Drew Pinsky

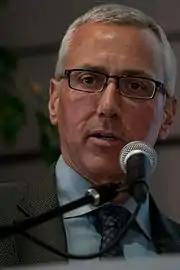
Pinsky in 2009

David Drew Pinsky (born September 4, 1958), commonly known as Dr. Drew, is an American media personality, internist, and addiction medicine specialist. He hosted the nationally syndicated radio talk show "Loveline" from the show's inception in 1984 until its end in 2016. On television, he hosted the talk show "Dr. Drew On Call" on HLN and the daytime series "Lifechangers" on The CW. In addition, he served as producer and starred in the VH1 show "Celebrity Rehab with Dr. Drew", and its spinoffs "Sex Rehab with Dr. Drew", "Celebrity Rehab Presents Sober House". Pinsky currently hosts several podcasts, including "Ask Dr. Drew", "The Dr. Drew Podcast" on the PodcastOne Network, and "The Adam and Drew Show" with his former "Loveline" co-host Adam Carolla. From February 2019 - December 2023, he hosted "Dr. Drew After Dark" on the Your Mom's House network.